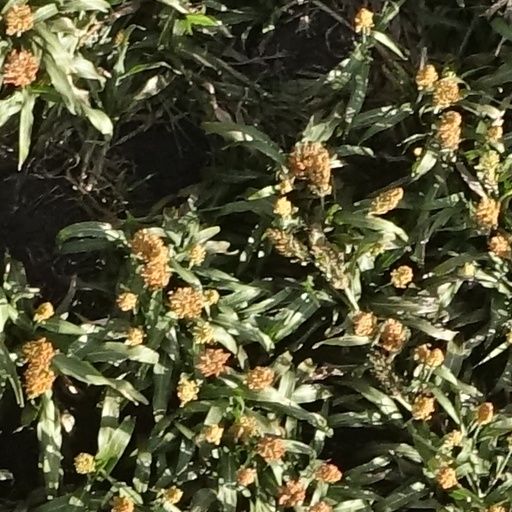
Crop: sorghum